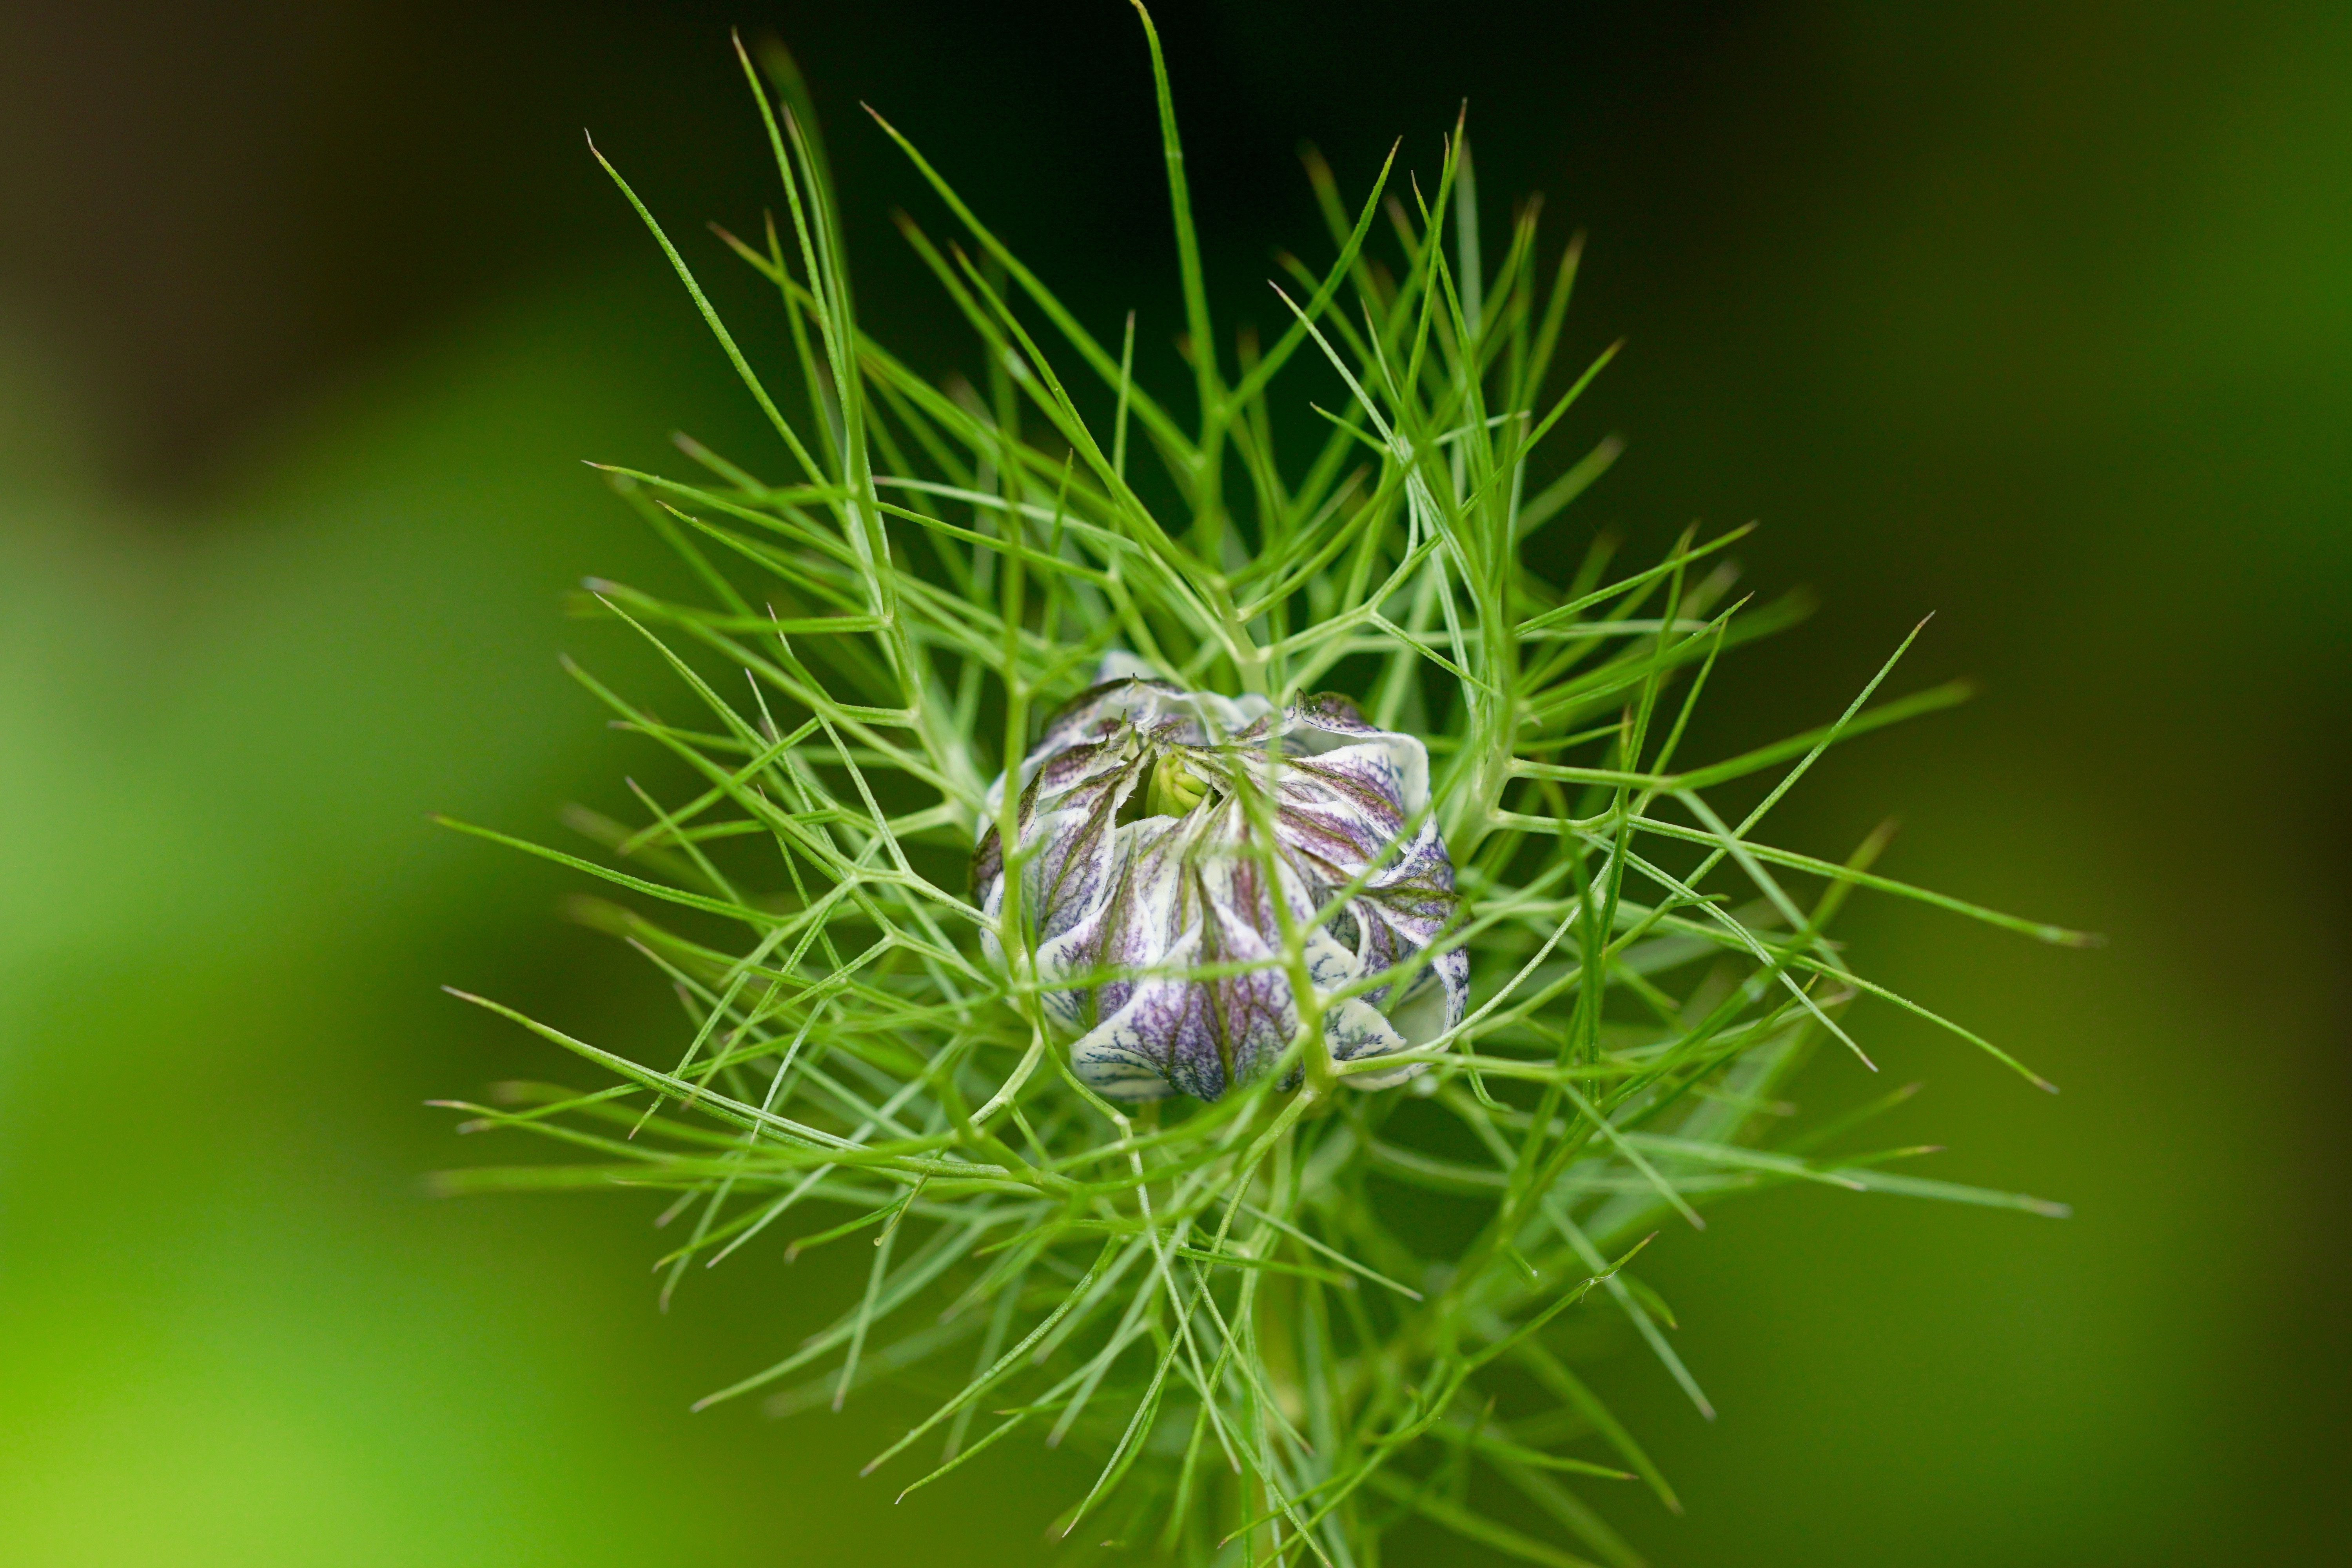
nature, grass, blossom, prickly, plant, photography, leaf, flower, bloom, green, botany, flora, wildflower, close up, thistle, macro photography, flowering plant, daisy family, grass family, plant stem, land plant